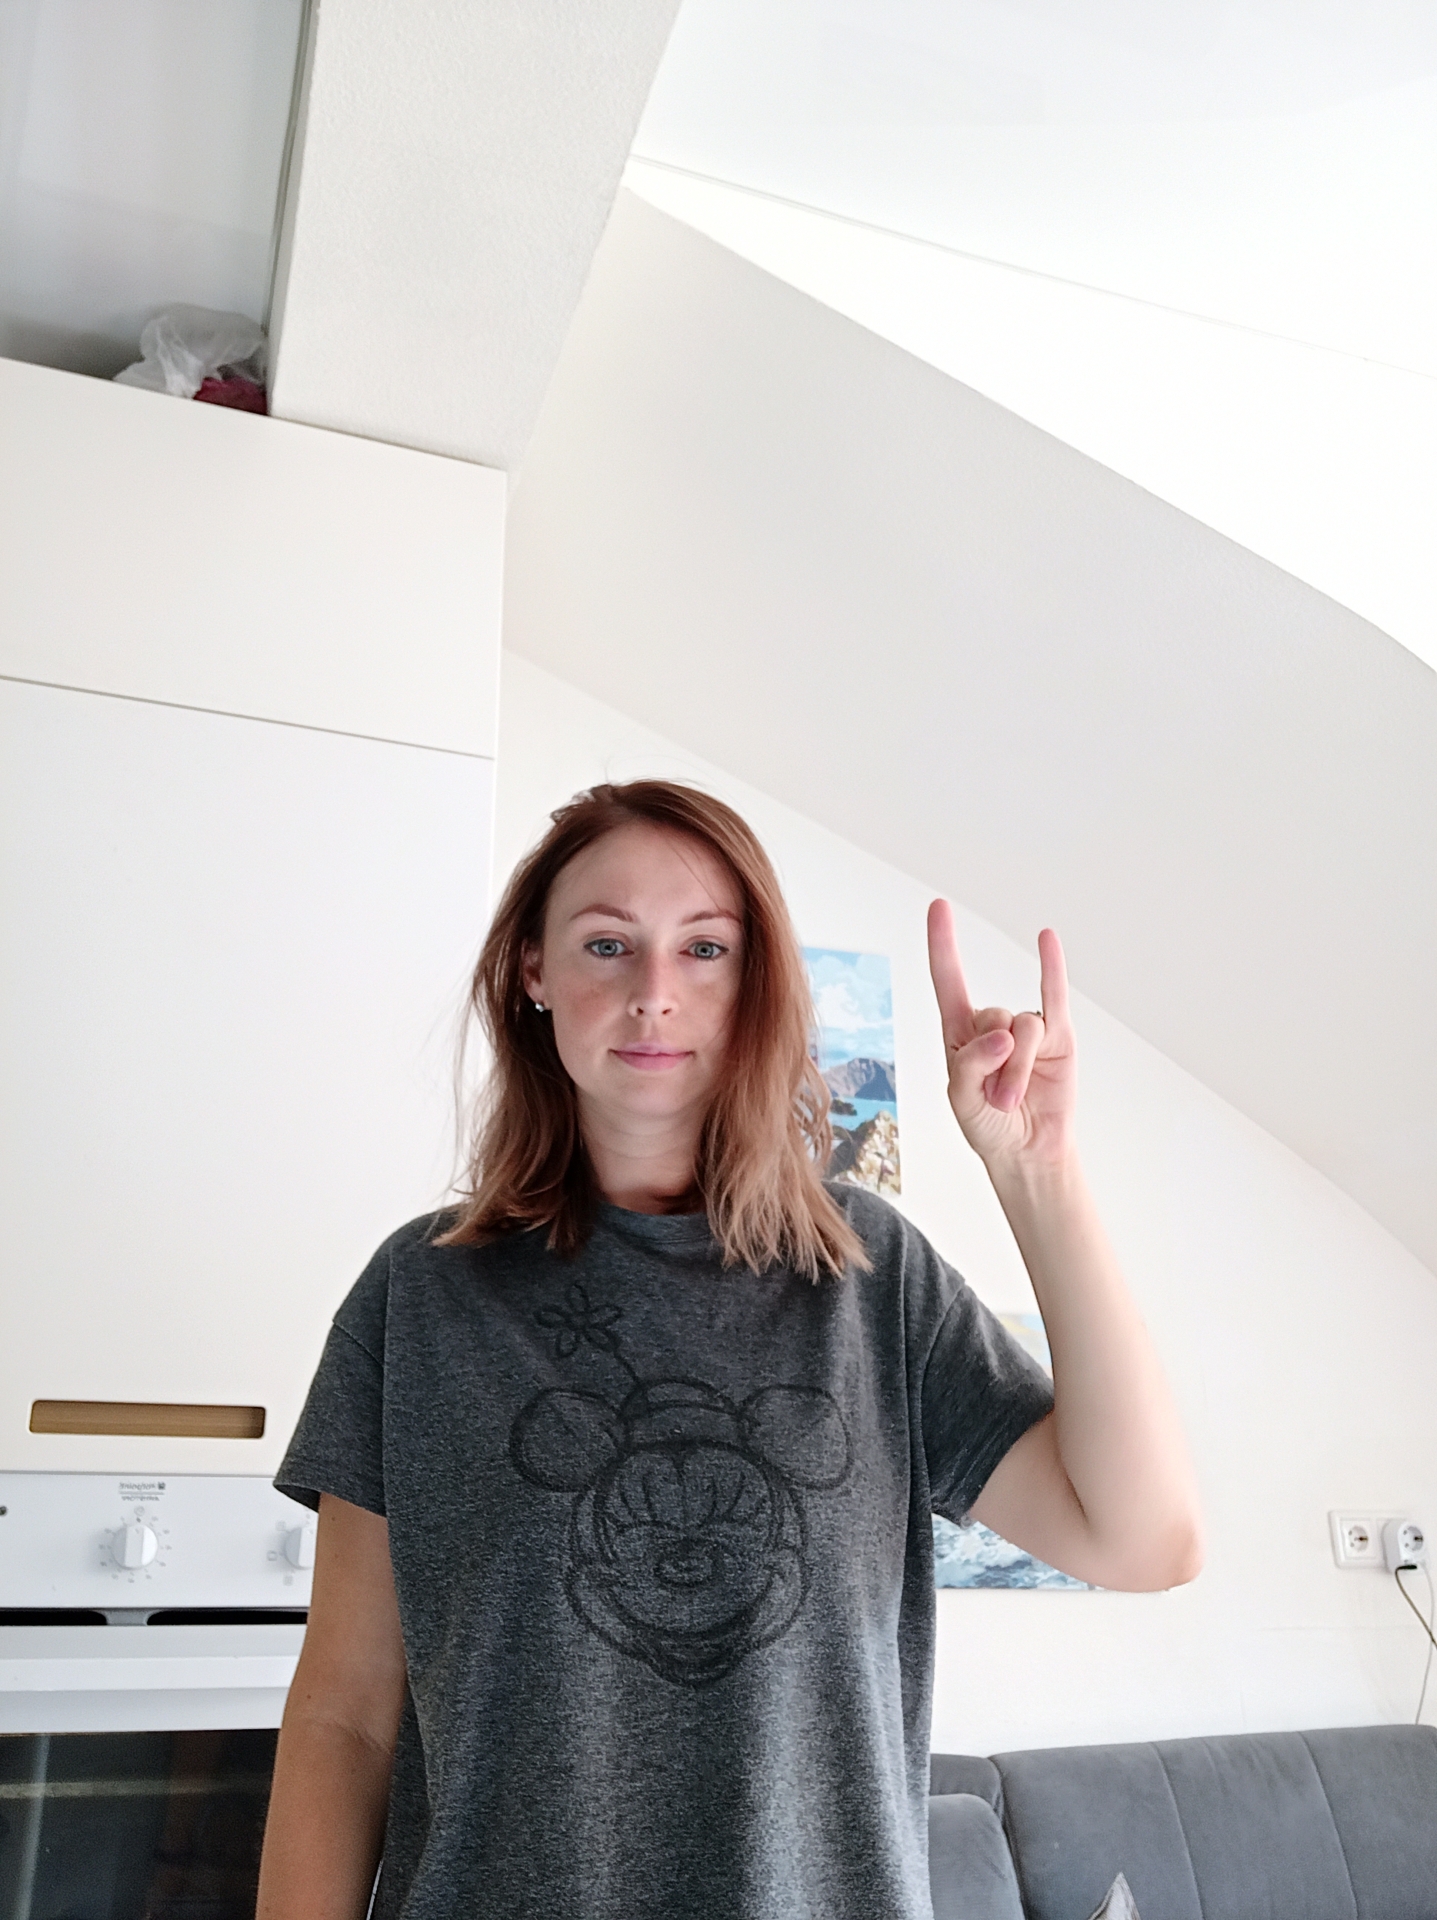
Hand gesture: rock